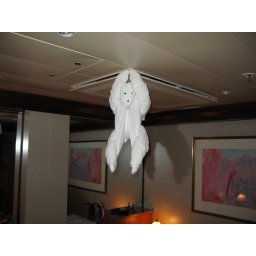
Monkey towel animal in our room!